Peng Dehuai

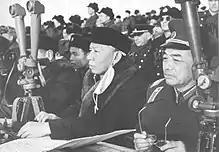
Peng (right) and President of China Liu Shaoqi observing military exercises at the Liaodong Peninsula (1955)

Peng staged his first offensive after becoming Defense Minister in January 1955 by attacking and occupying a chain of islands, part of Zhejiang, which were still held by the Kuomintang from which it occasionally staged guerrilla raids as far as Shanghai. That operation led the United States to form a defense agreement with Taiwan, which effectively prevented the communists from completely defeating the Kuomintang.